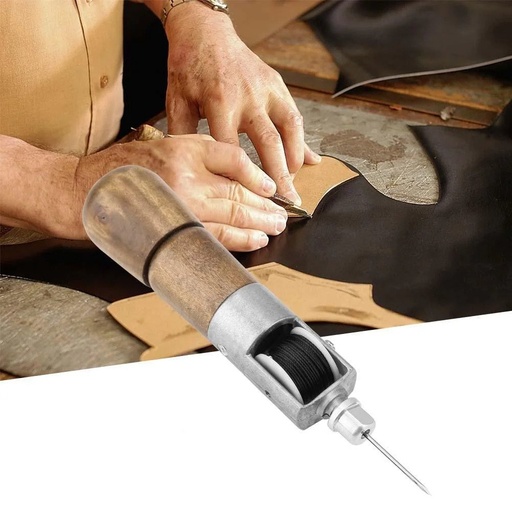
Professional Leather Stitching Tool Set For Craft Repair Handwork Projects
Brand: Vellorica
Category: Arts & Entertainment > Hobbies & Creative Arts > Arts & Crafts > Art & Crafting Tools > Needles & Hooks > Hand-Sewing Needles > Sharps